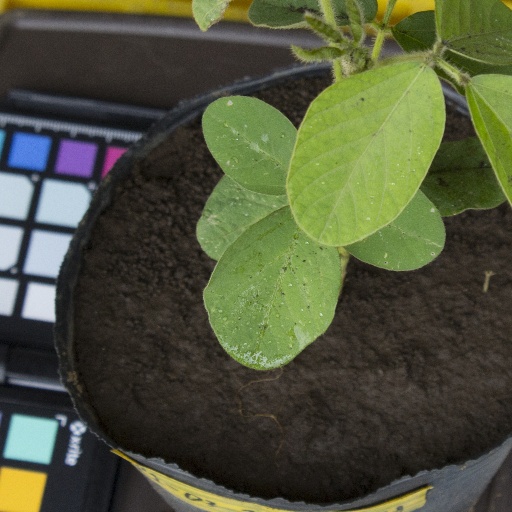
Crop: soybean